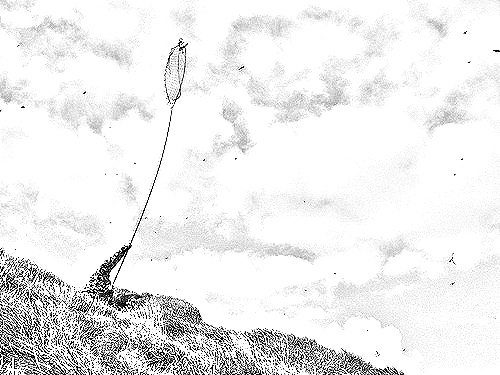
Portrait style: Sketch Portrait